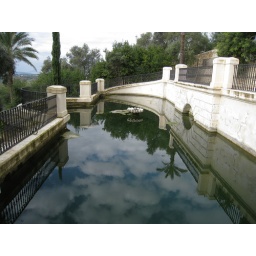
Il cielo nell'acqua / the sky in the water